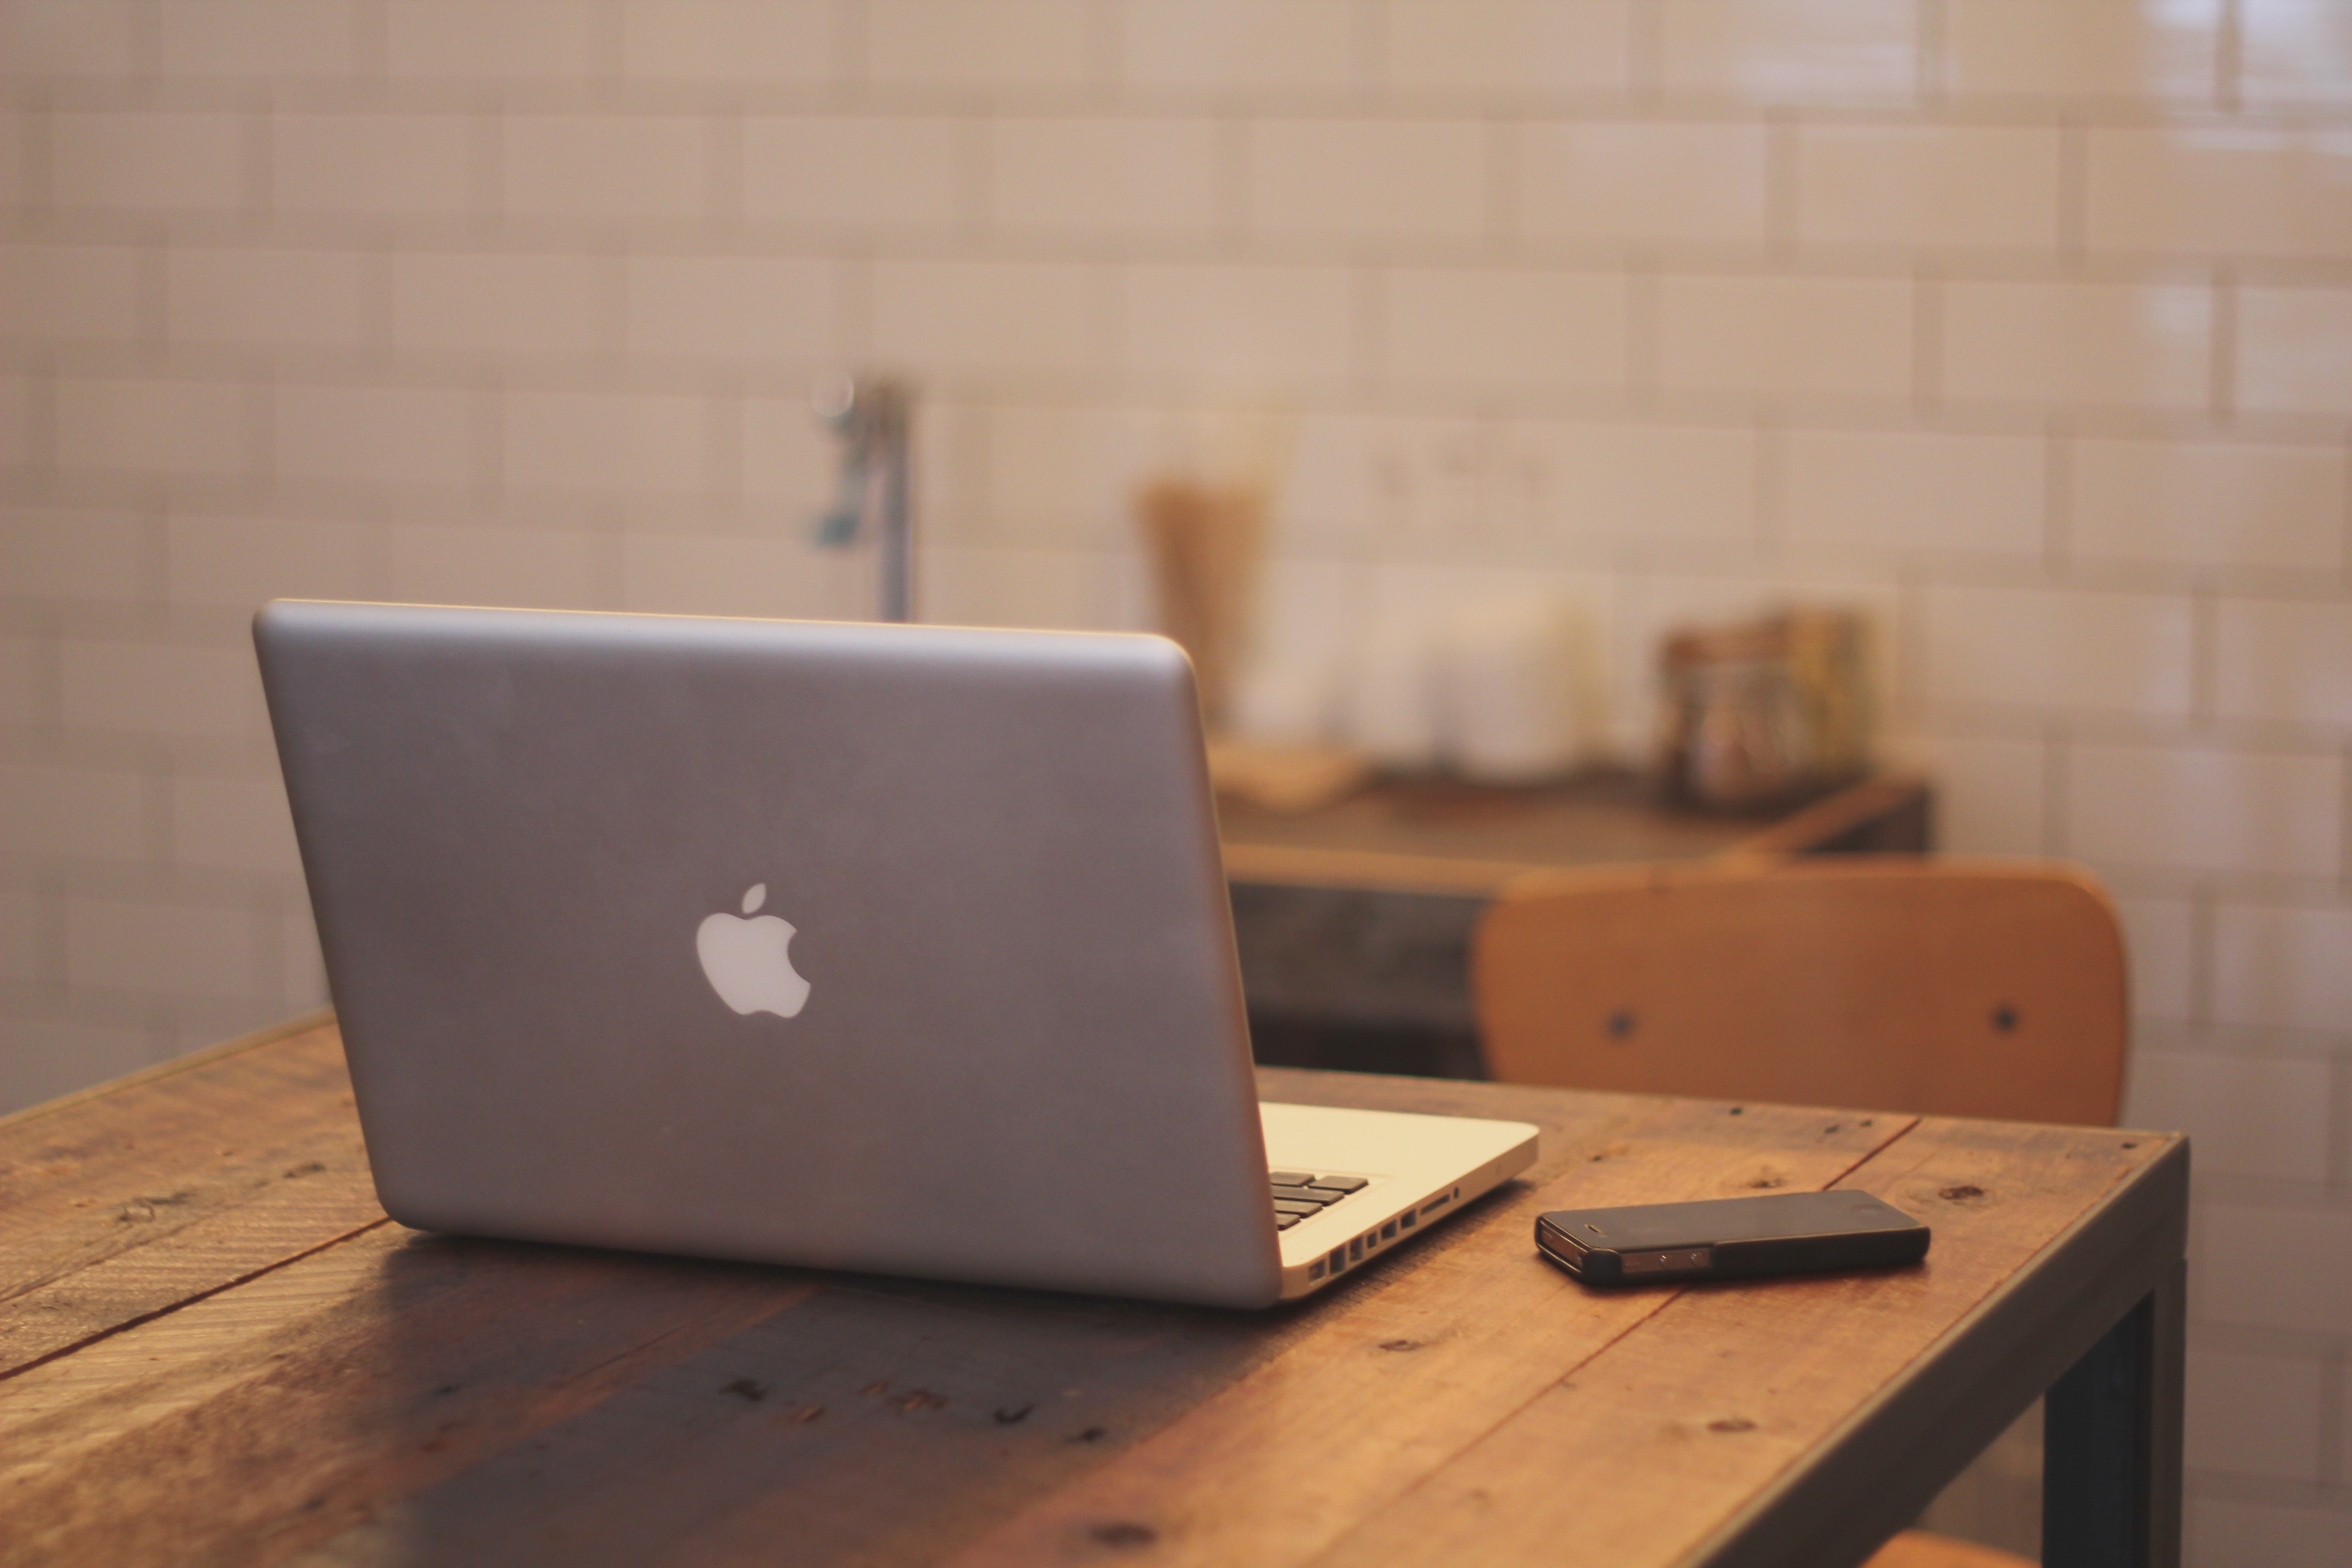
laptop, iphone, desk, notebook, macbook, writing, apple, table, wood, technology, chair, office, shelf, business, furniture, room, lighting, workstation, blogging, home office, design, tiles, author, shape